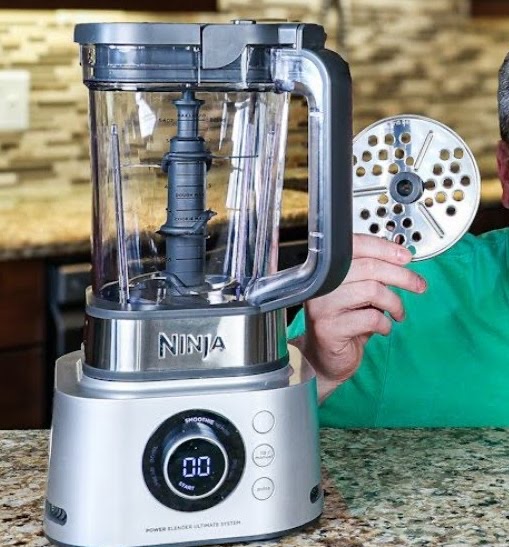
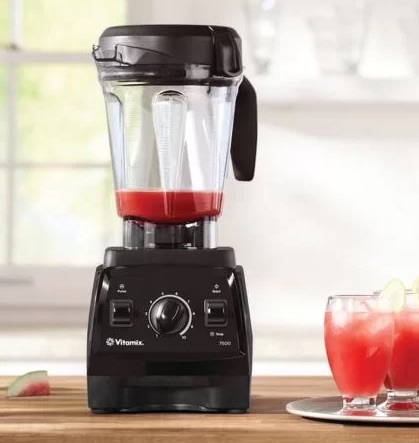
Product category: items_blender
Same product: no